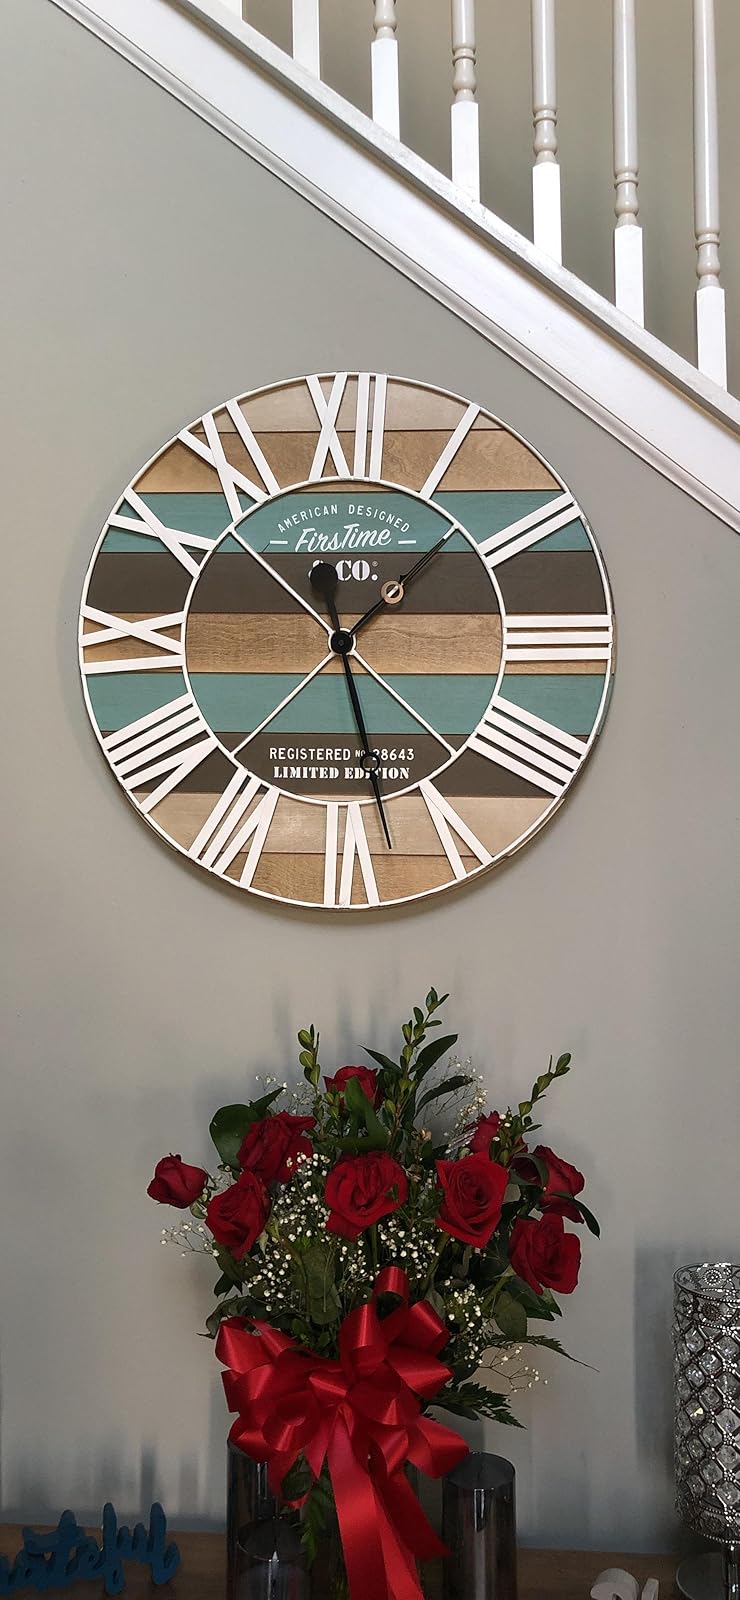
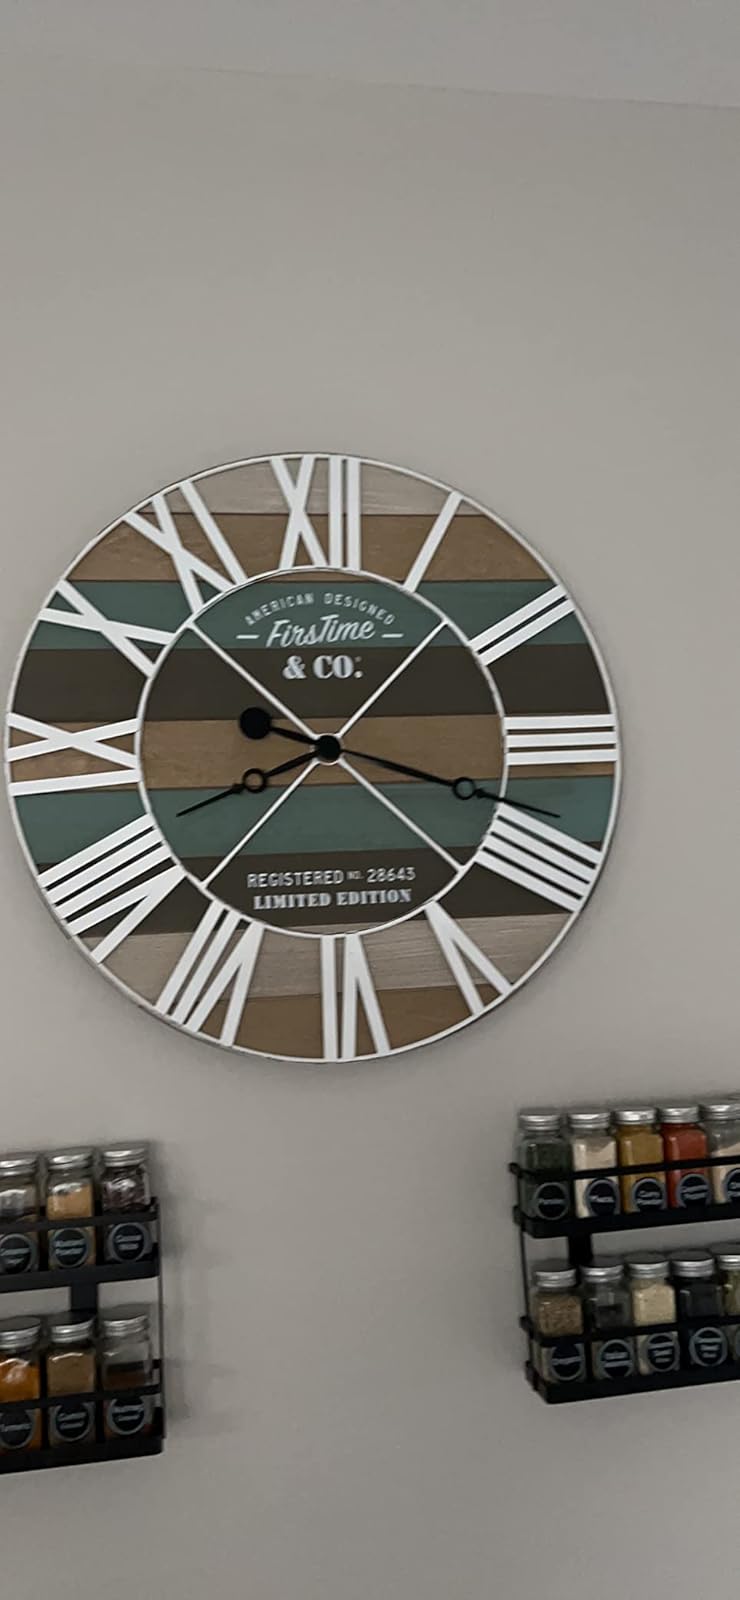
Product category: clock
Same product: yes